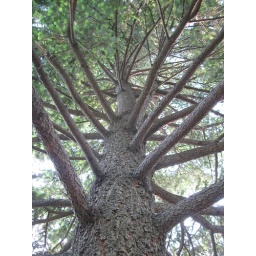
Big pine tree in our yard - I love this perspective